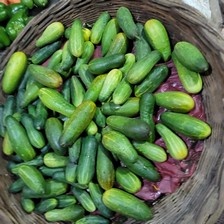
Label: cucumber